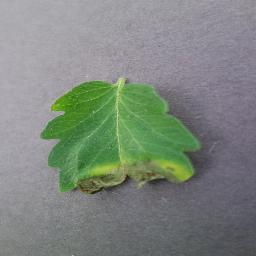
Label: Tomato___Late_blight